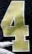
Number: 4